Hassan I of Morocco

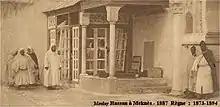
Hassan I in Meknes.

Mawlay Hassan was proclaimed sultan of Morocco on the death of his father in 1873. His first action was to crush an urban revolt in the capital Fes in 1874, which he had to besiege for a few months. The tanners rose up in protest "raging like lions and tigers" through the streets of Fes, pillaging the house of Muhammad Bennis, the Minister of Finance, turning Fes into a battleground. Hassan I, who was on campaign sent letters calling for the pacification of the city. Shortly after, the hated tax collectors were withdrawn, and the rebellion halted. The tax collectors soon reappeared, leading to the rebellion commencing again more violently. The local Fes militiamen took up positions in minarets of Fes al-Bali and fired down on the army, but the two sides later negotiated peace and the rebellion was definitely terminated. Of strong Arab culture, he did not know any foreign language, although Hassan I was a conservative ruler, he realised the need for modernization and the reform policy of his father.